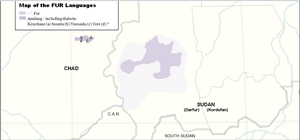
Map of the Fur Languages